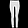
Label: Trouser